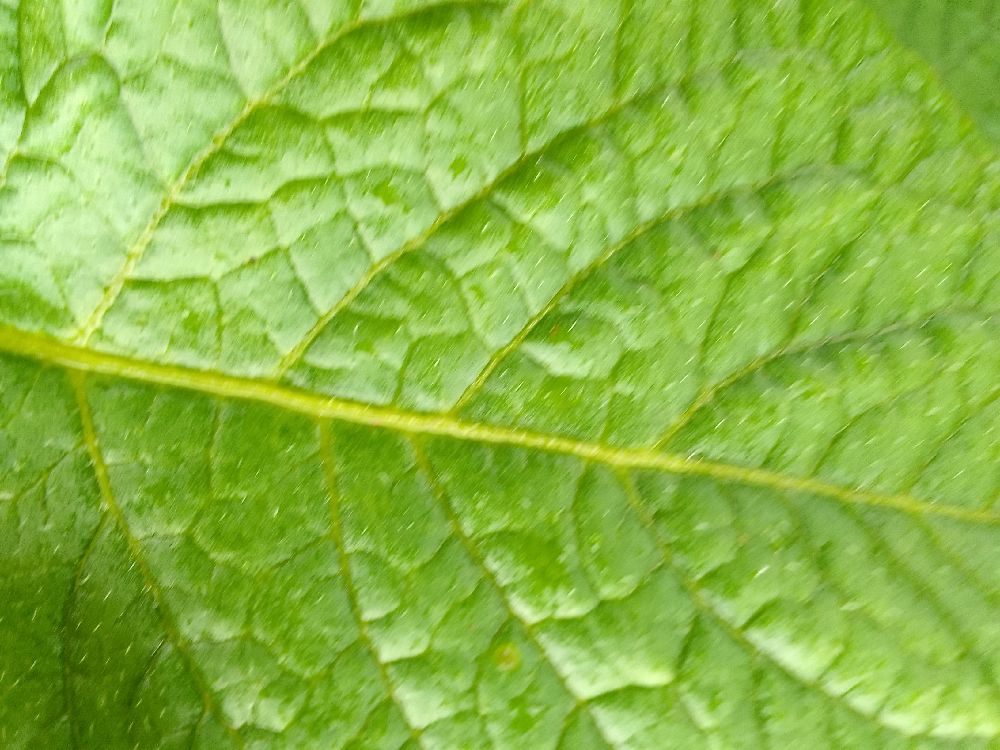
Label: Healthy